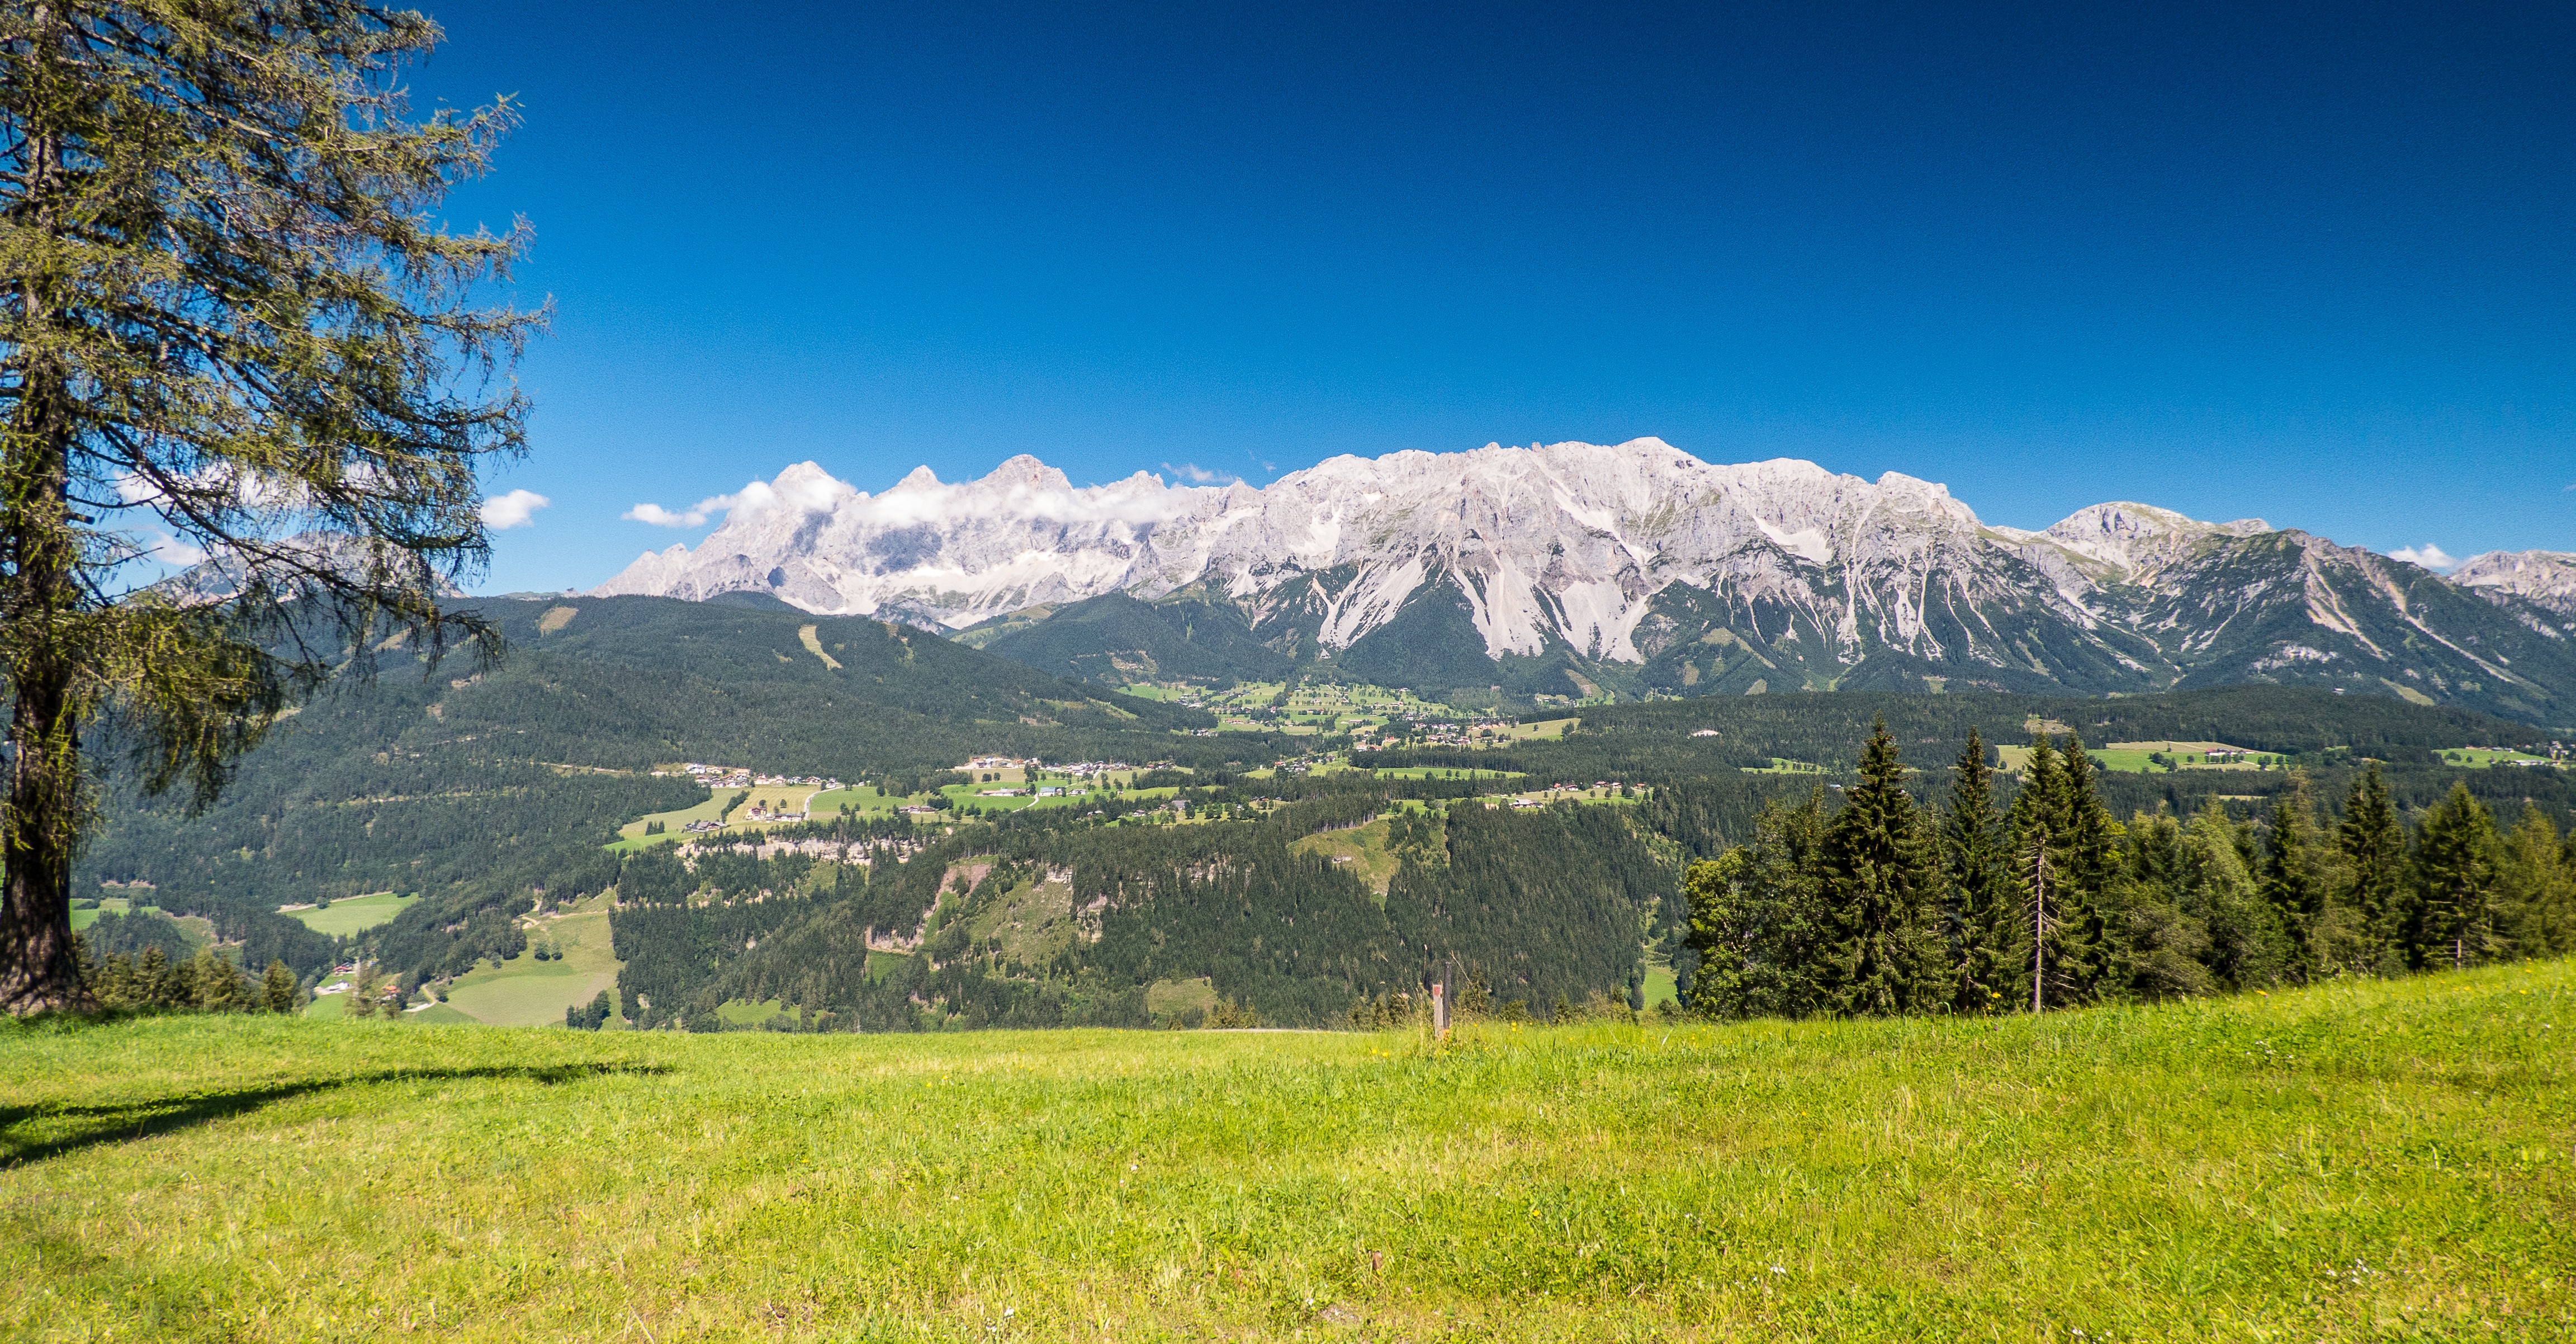
landscape, tree, nature, outdoor, wilderness, mountain, sky, meadow, hill, valley, mountain range, panorama, hike, pasture, glacier, alpine, blue, ridge, plain, summit, austria, mountaineering, mountains, alps, grassland, plateau, fell, ecosystem, schladming, dachstein, landform, planai, mountain pass, geographical feature, mountainous landforms